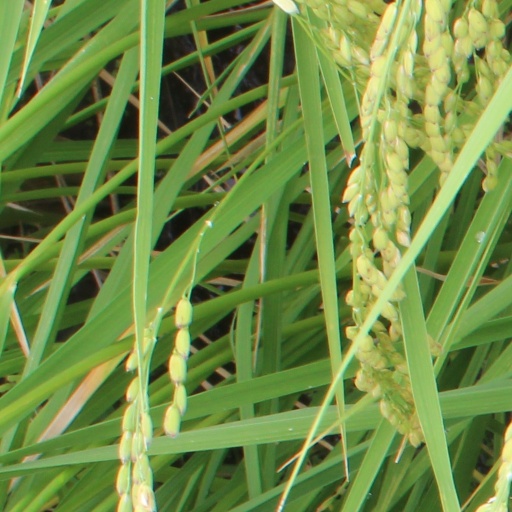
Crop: rice